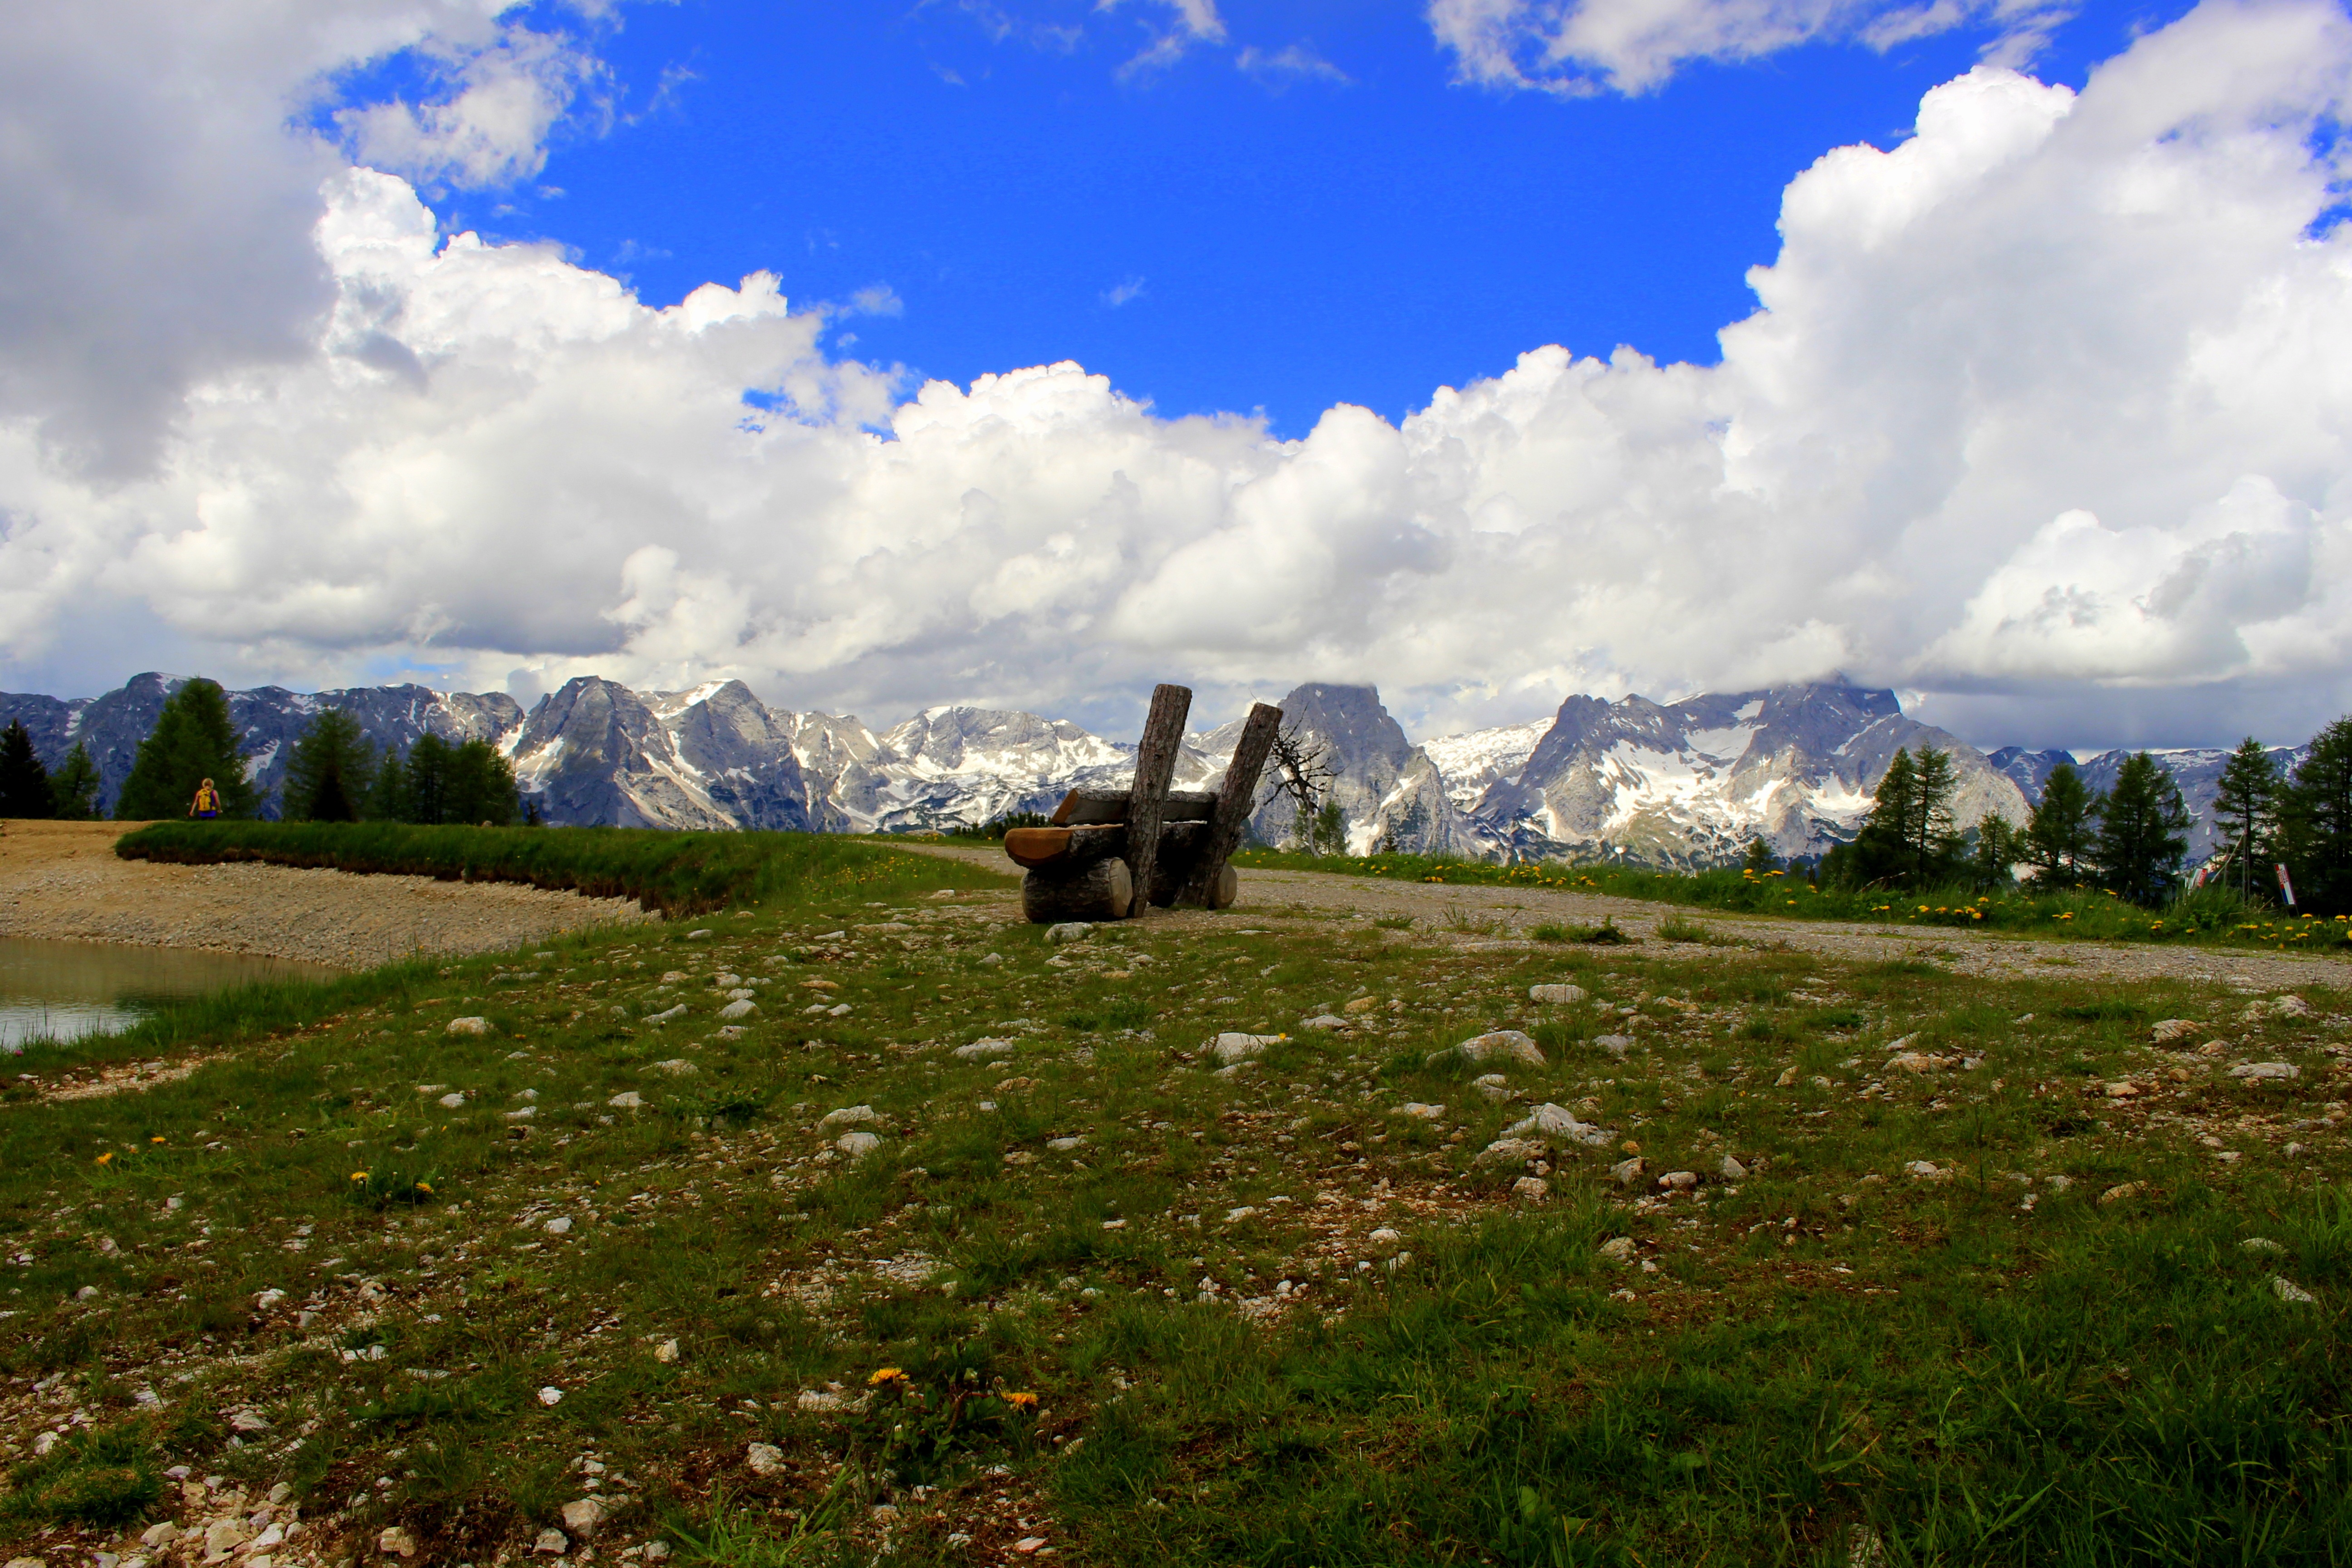
landscape, coast, nature, horizon, wilderness, mountain, cloud, sky, meadow, morning, hill, valley, mountain range, panorama, cliff, castle, alpine, highland, terrain, flowers, mountain landscape, wooden bench, clouds, mountains, alps, plateau, loch, ecosystem, rural area, mountain panorama, geographical feature, mountainous landforms